Feudal barony of Eaton Bray

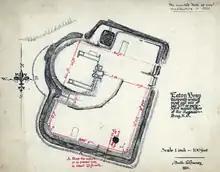
Moated site of Eaton Castle, drawn in 1911. Situated about 800 metres west of the village of Eaton Bray, now open to the public for fishing, operated by "Park Farm Fisheries"

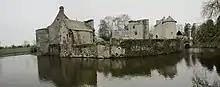
Château de Chanteloup, Bréhal, Manche, stated in several sources to be the most likely origin of the English de Cantilupe family, largely due to the existence of a castle of which no trace exists at the other two similarly named locations in Normandy

The feudal barony of Eaton Bray in Bedfordshire was an English feudal barony founded in 1205 when the manor of Eaton (from 16th-century "Eaton Bray") was granted by King John to his household steward William I de Cantilupe (d.1239), together with many others, including